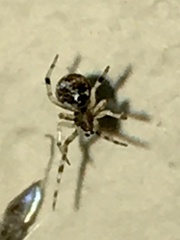
Species: Parasteatoda_tepidariorum